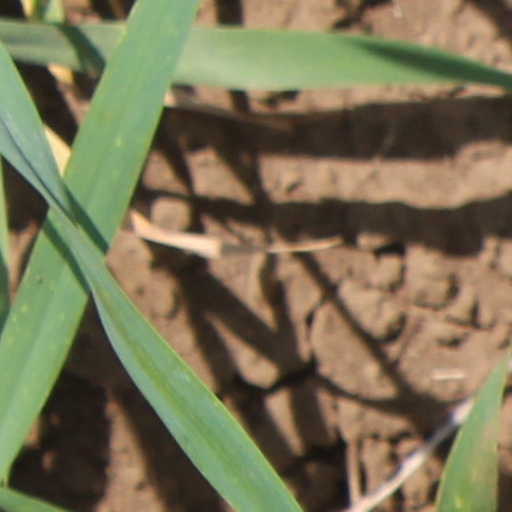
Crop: wheat